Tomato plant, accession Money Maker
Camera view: bottom (45 deg); turntable rotation: 0 degrees
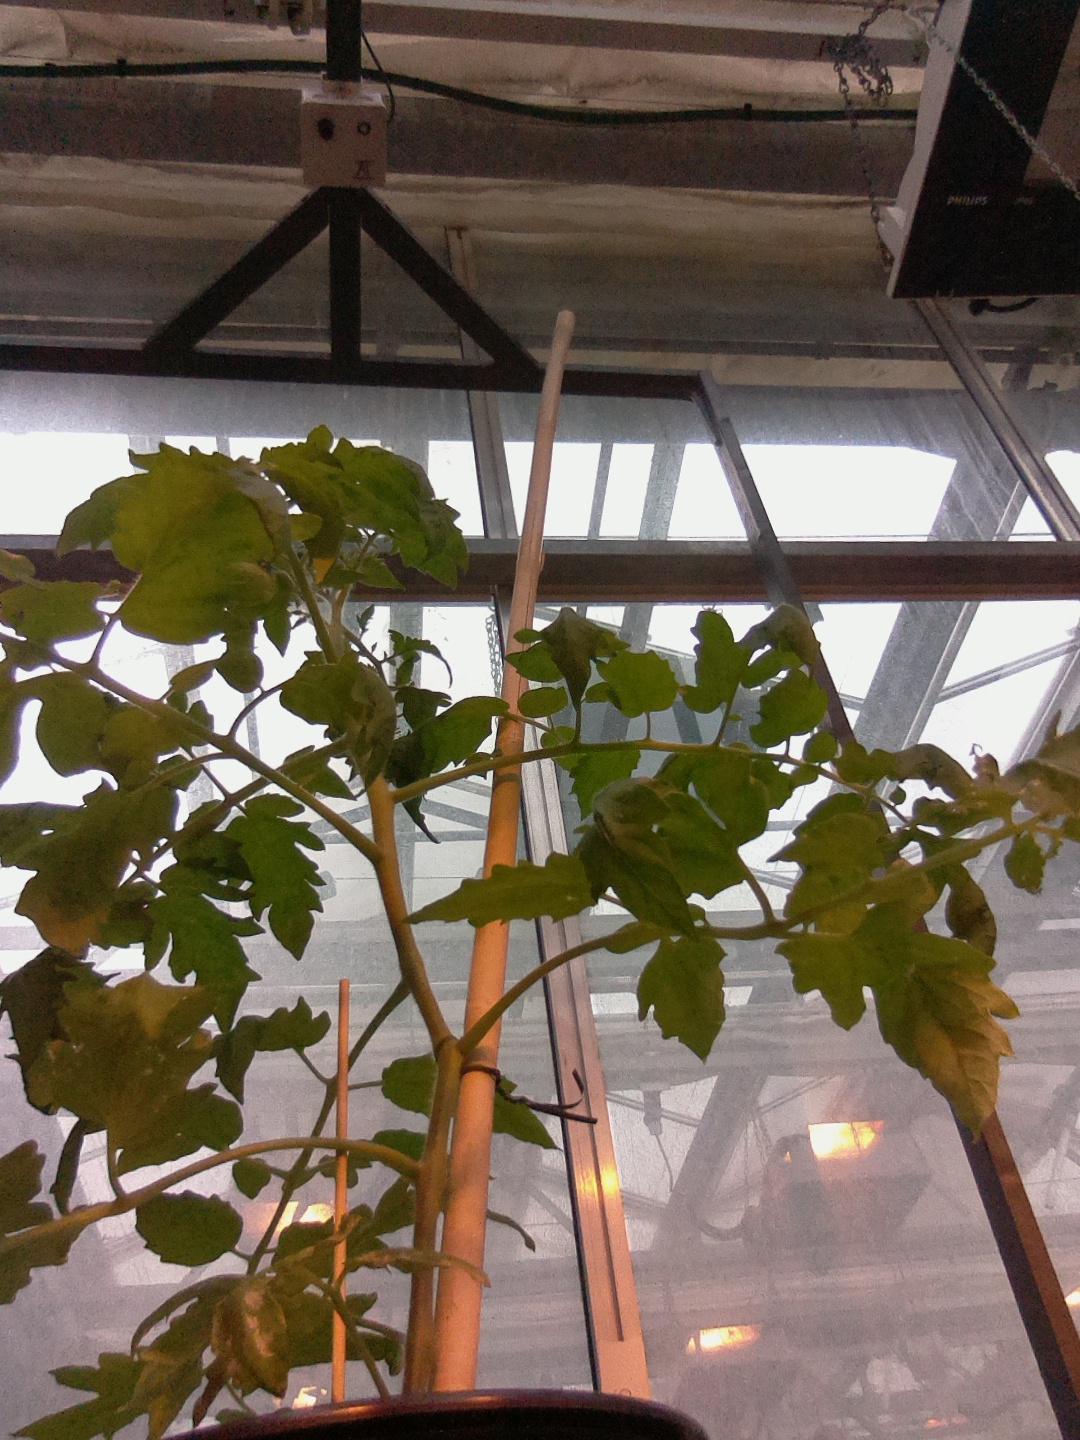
BBCH growth stage 51: First inflorence visible, visible closed flower bud